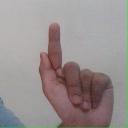
अक्षर: ळ